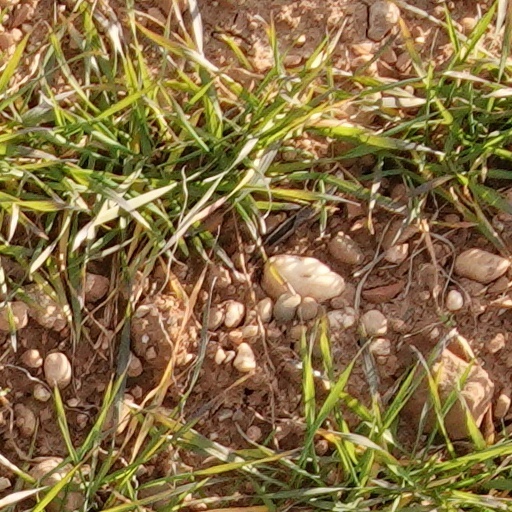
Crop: wheat